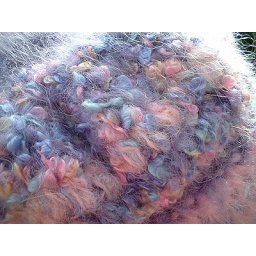
Another UFO hat in pastel colours, done in pink and purple mohair yarn with added nubby boucle yarn.